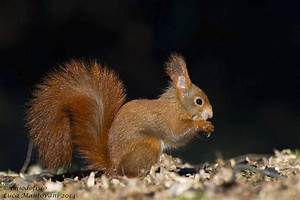
Label: squirrel